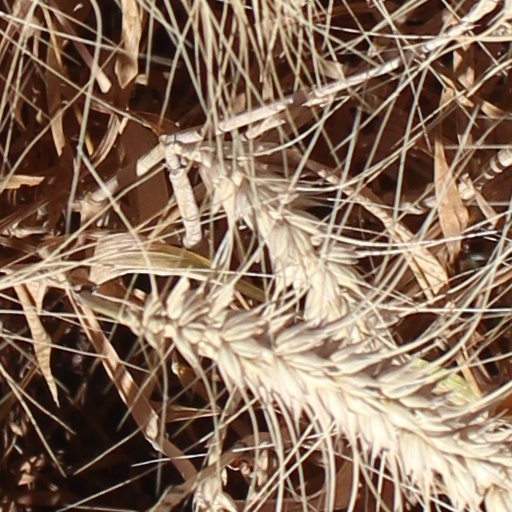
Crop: wheat